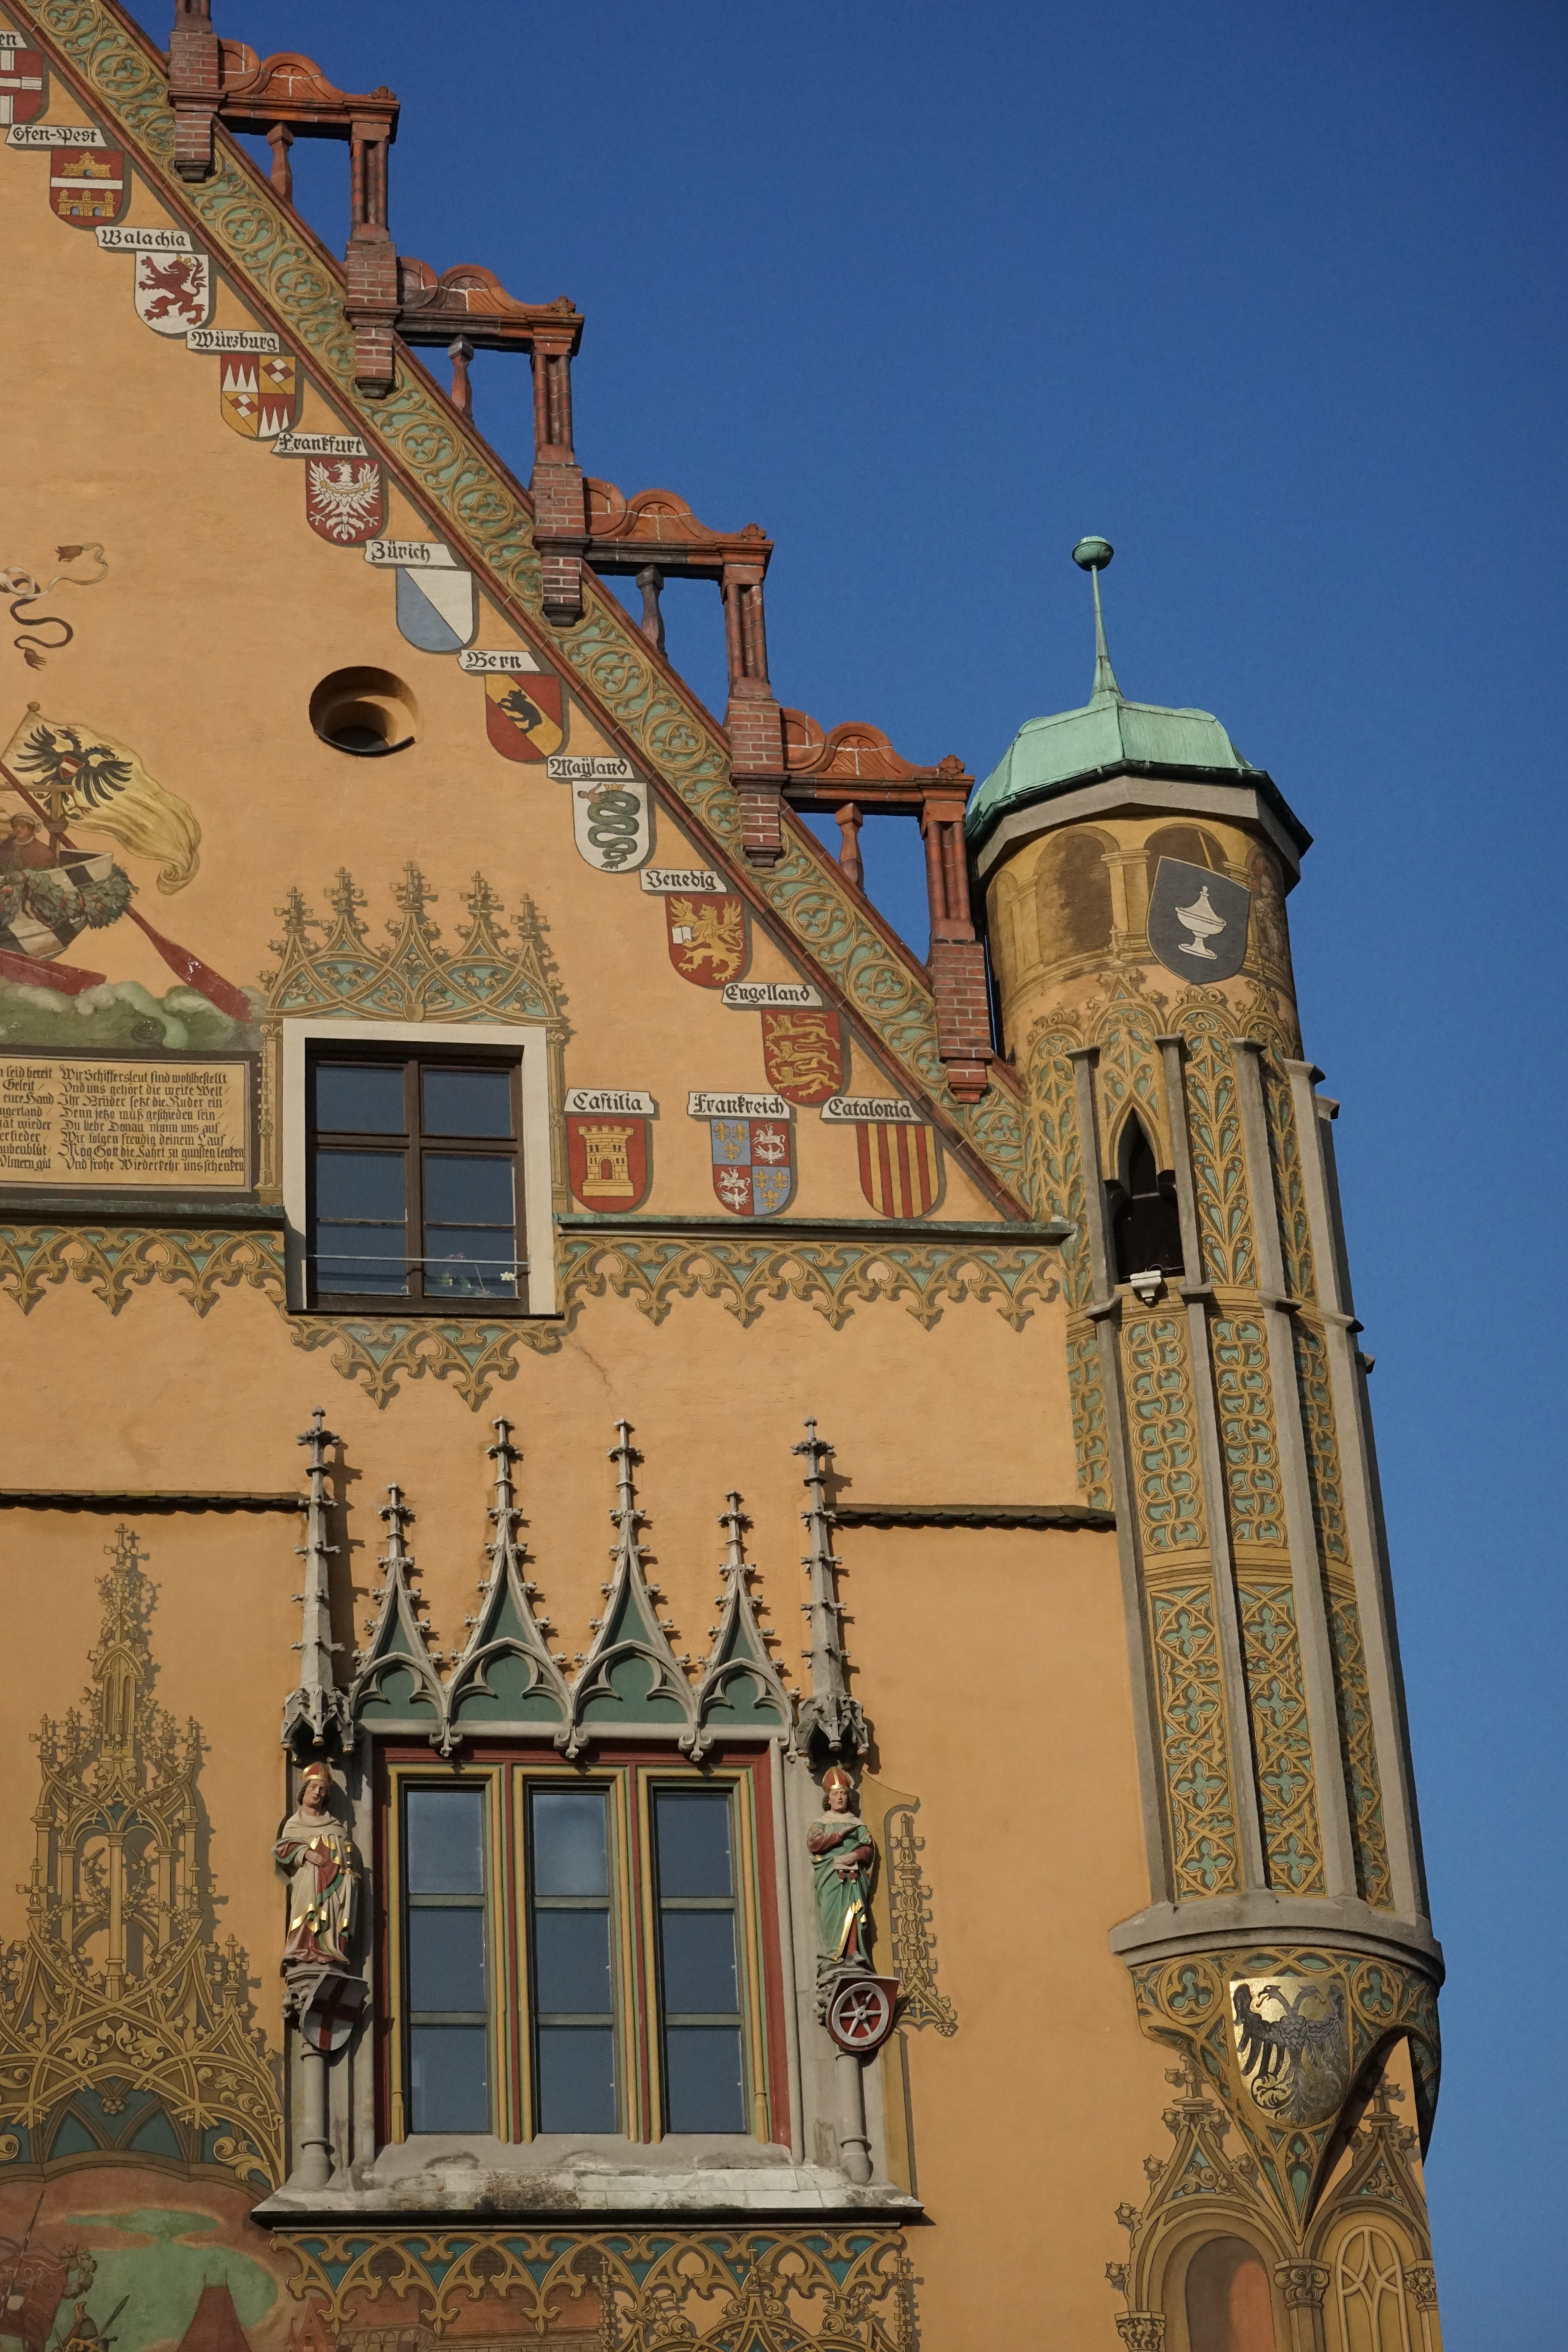
architecture, house, town, building, home, monument, tower, landmark, facade, yellow, painting, mural, ulm, frescoes, town hall, ulmer hall, town hall ulm, early renaissance, secco painting